Rotunda

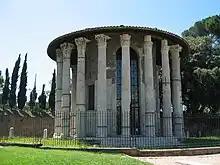
Temple of Hercules Victor, in the Forum Boarium in Rome

The terminology of Ancient Greek architecture and Roman architecture distinguishes between two types of rotunda: a tholos is enclosed by a wall, while a monopteros is just a circular colonnade with a roof (like a modern bandstand or park pavilion). It is not clear that any Greek example was actually a Greek temple, but several were Roman temples, though mostly much smaller than the Pantheon, and with very different designs. The Temple of Hercules Victor and Temple of Vesta in Rome, along with the Temple of Vesta, Tivoli, are the best known and best preserved examples.